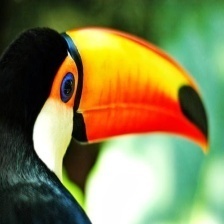
Species: TOUCHAN
Scientific name: RAMPHASTIDAE
ImageNet parent category: toucan